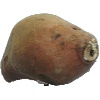
Label: potato_sweet